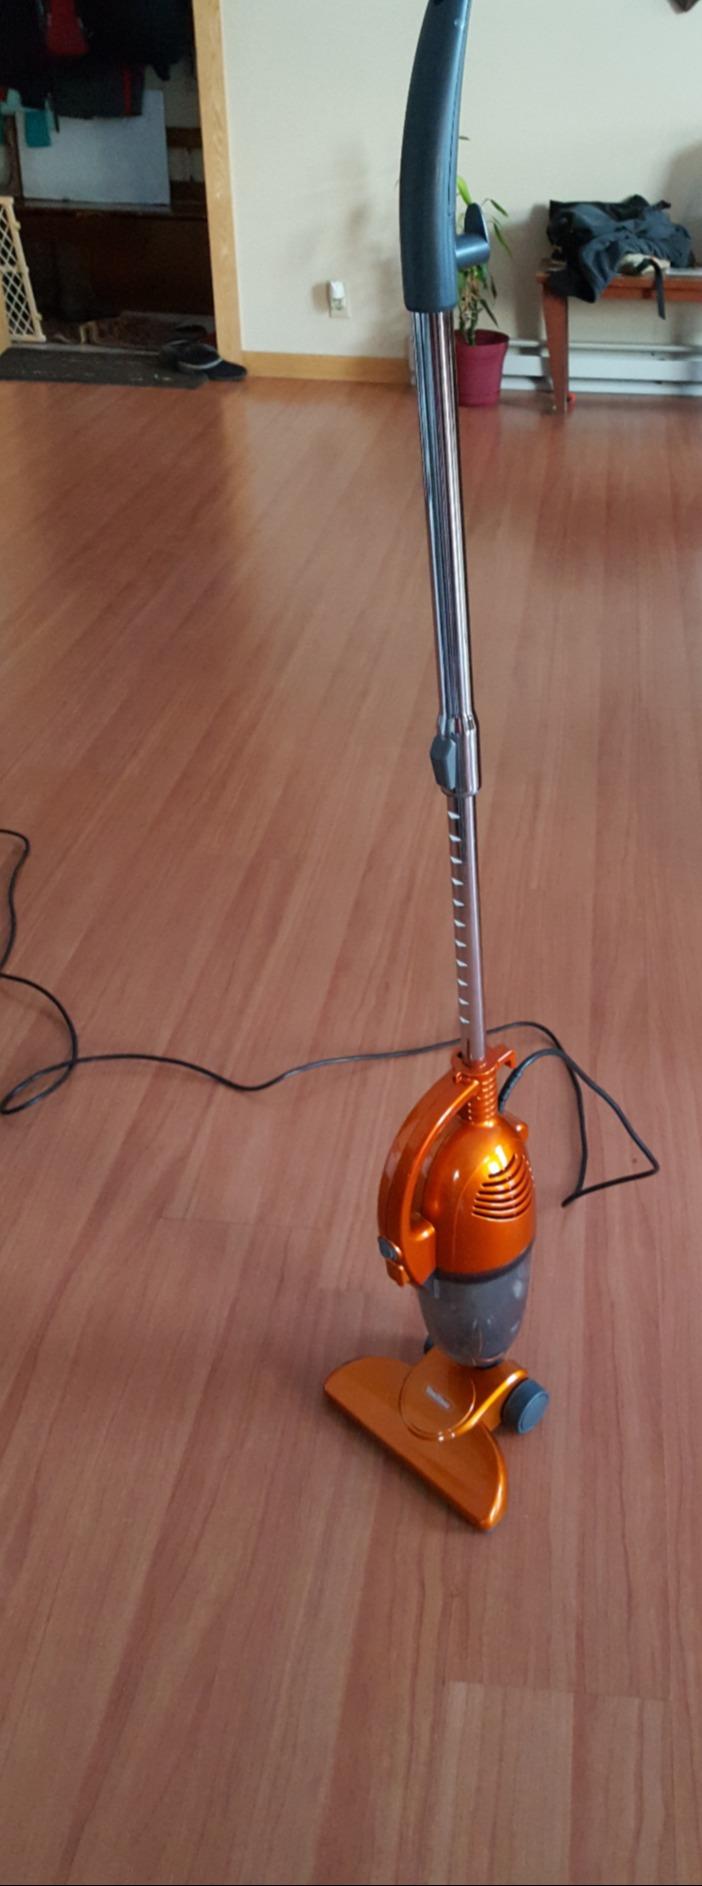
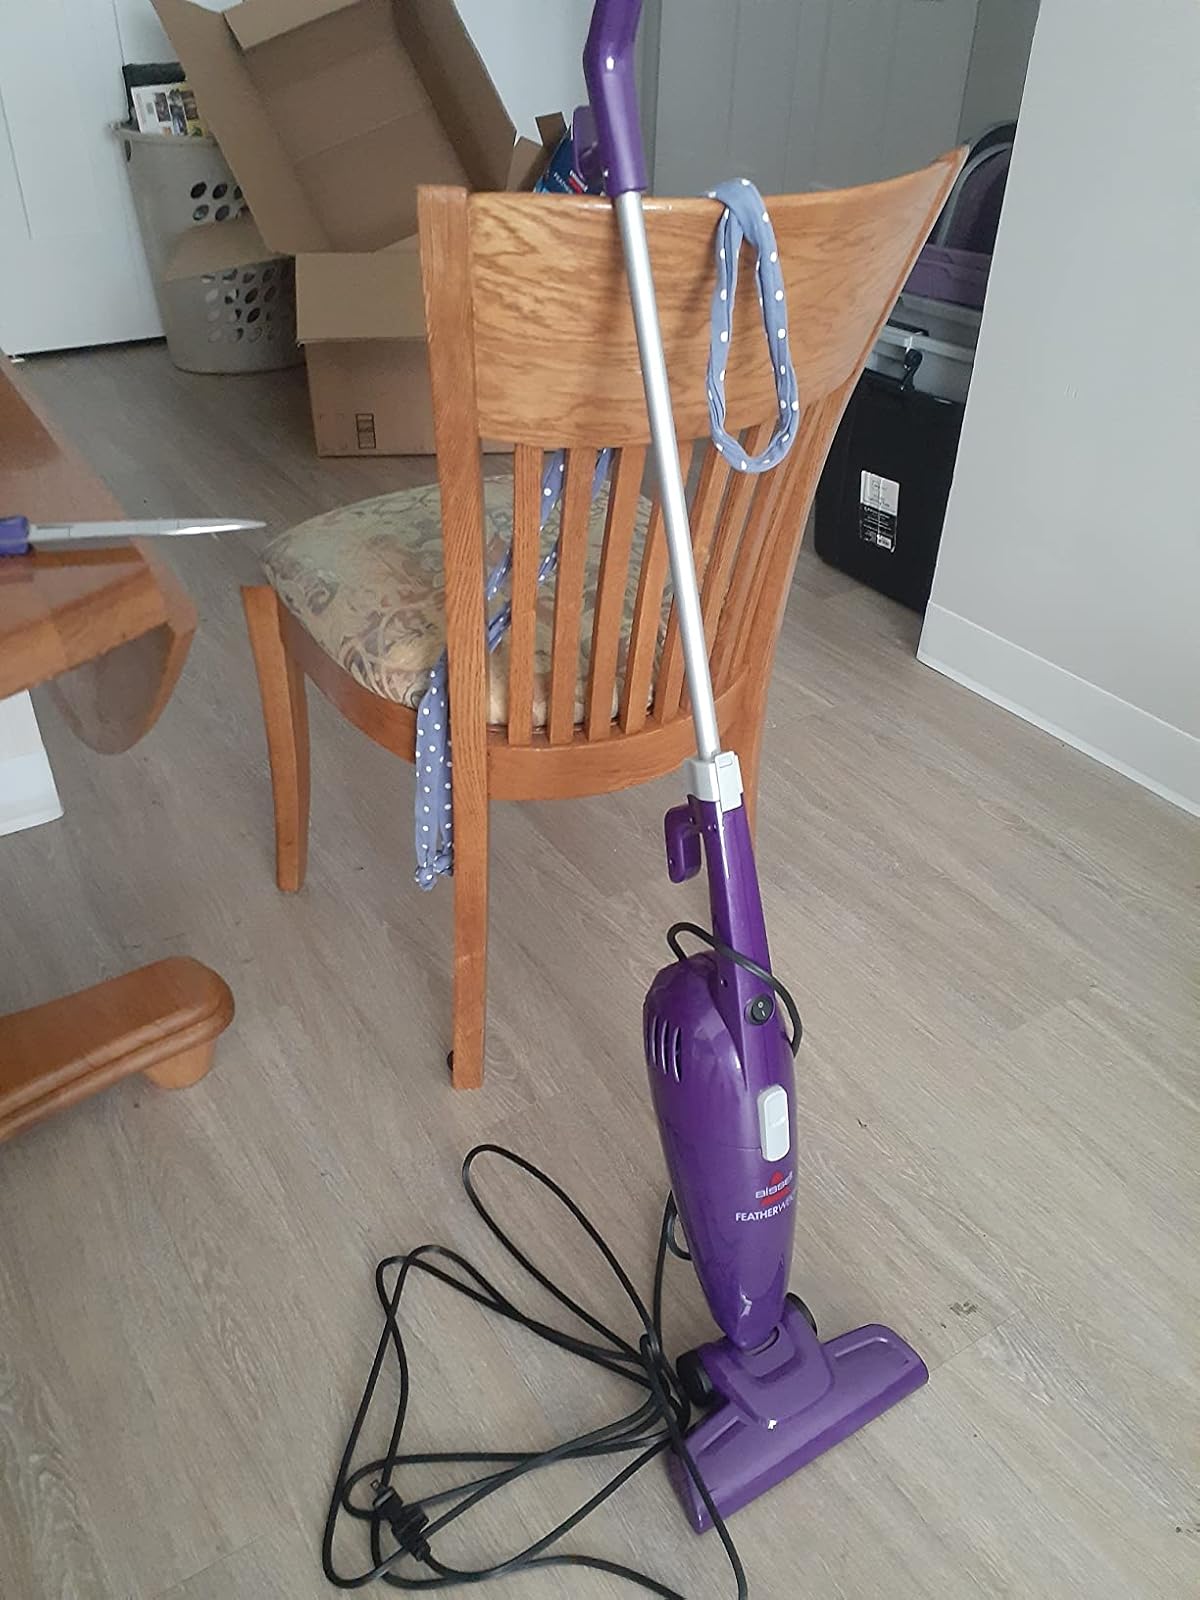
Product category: items_vacuum
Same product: no